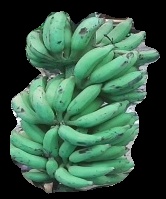
Variety: elakki-bale
Grade: grade3